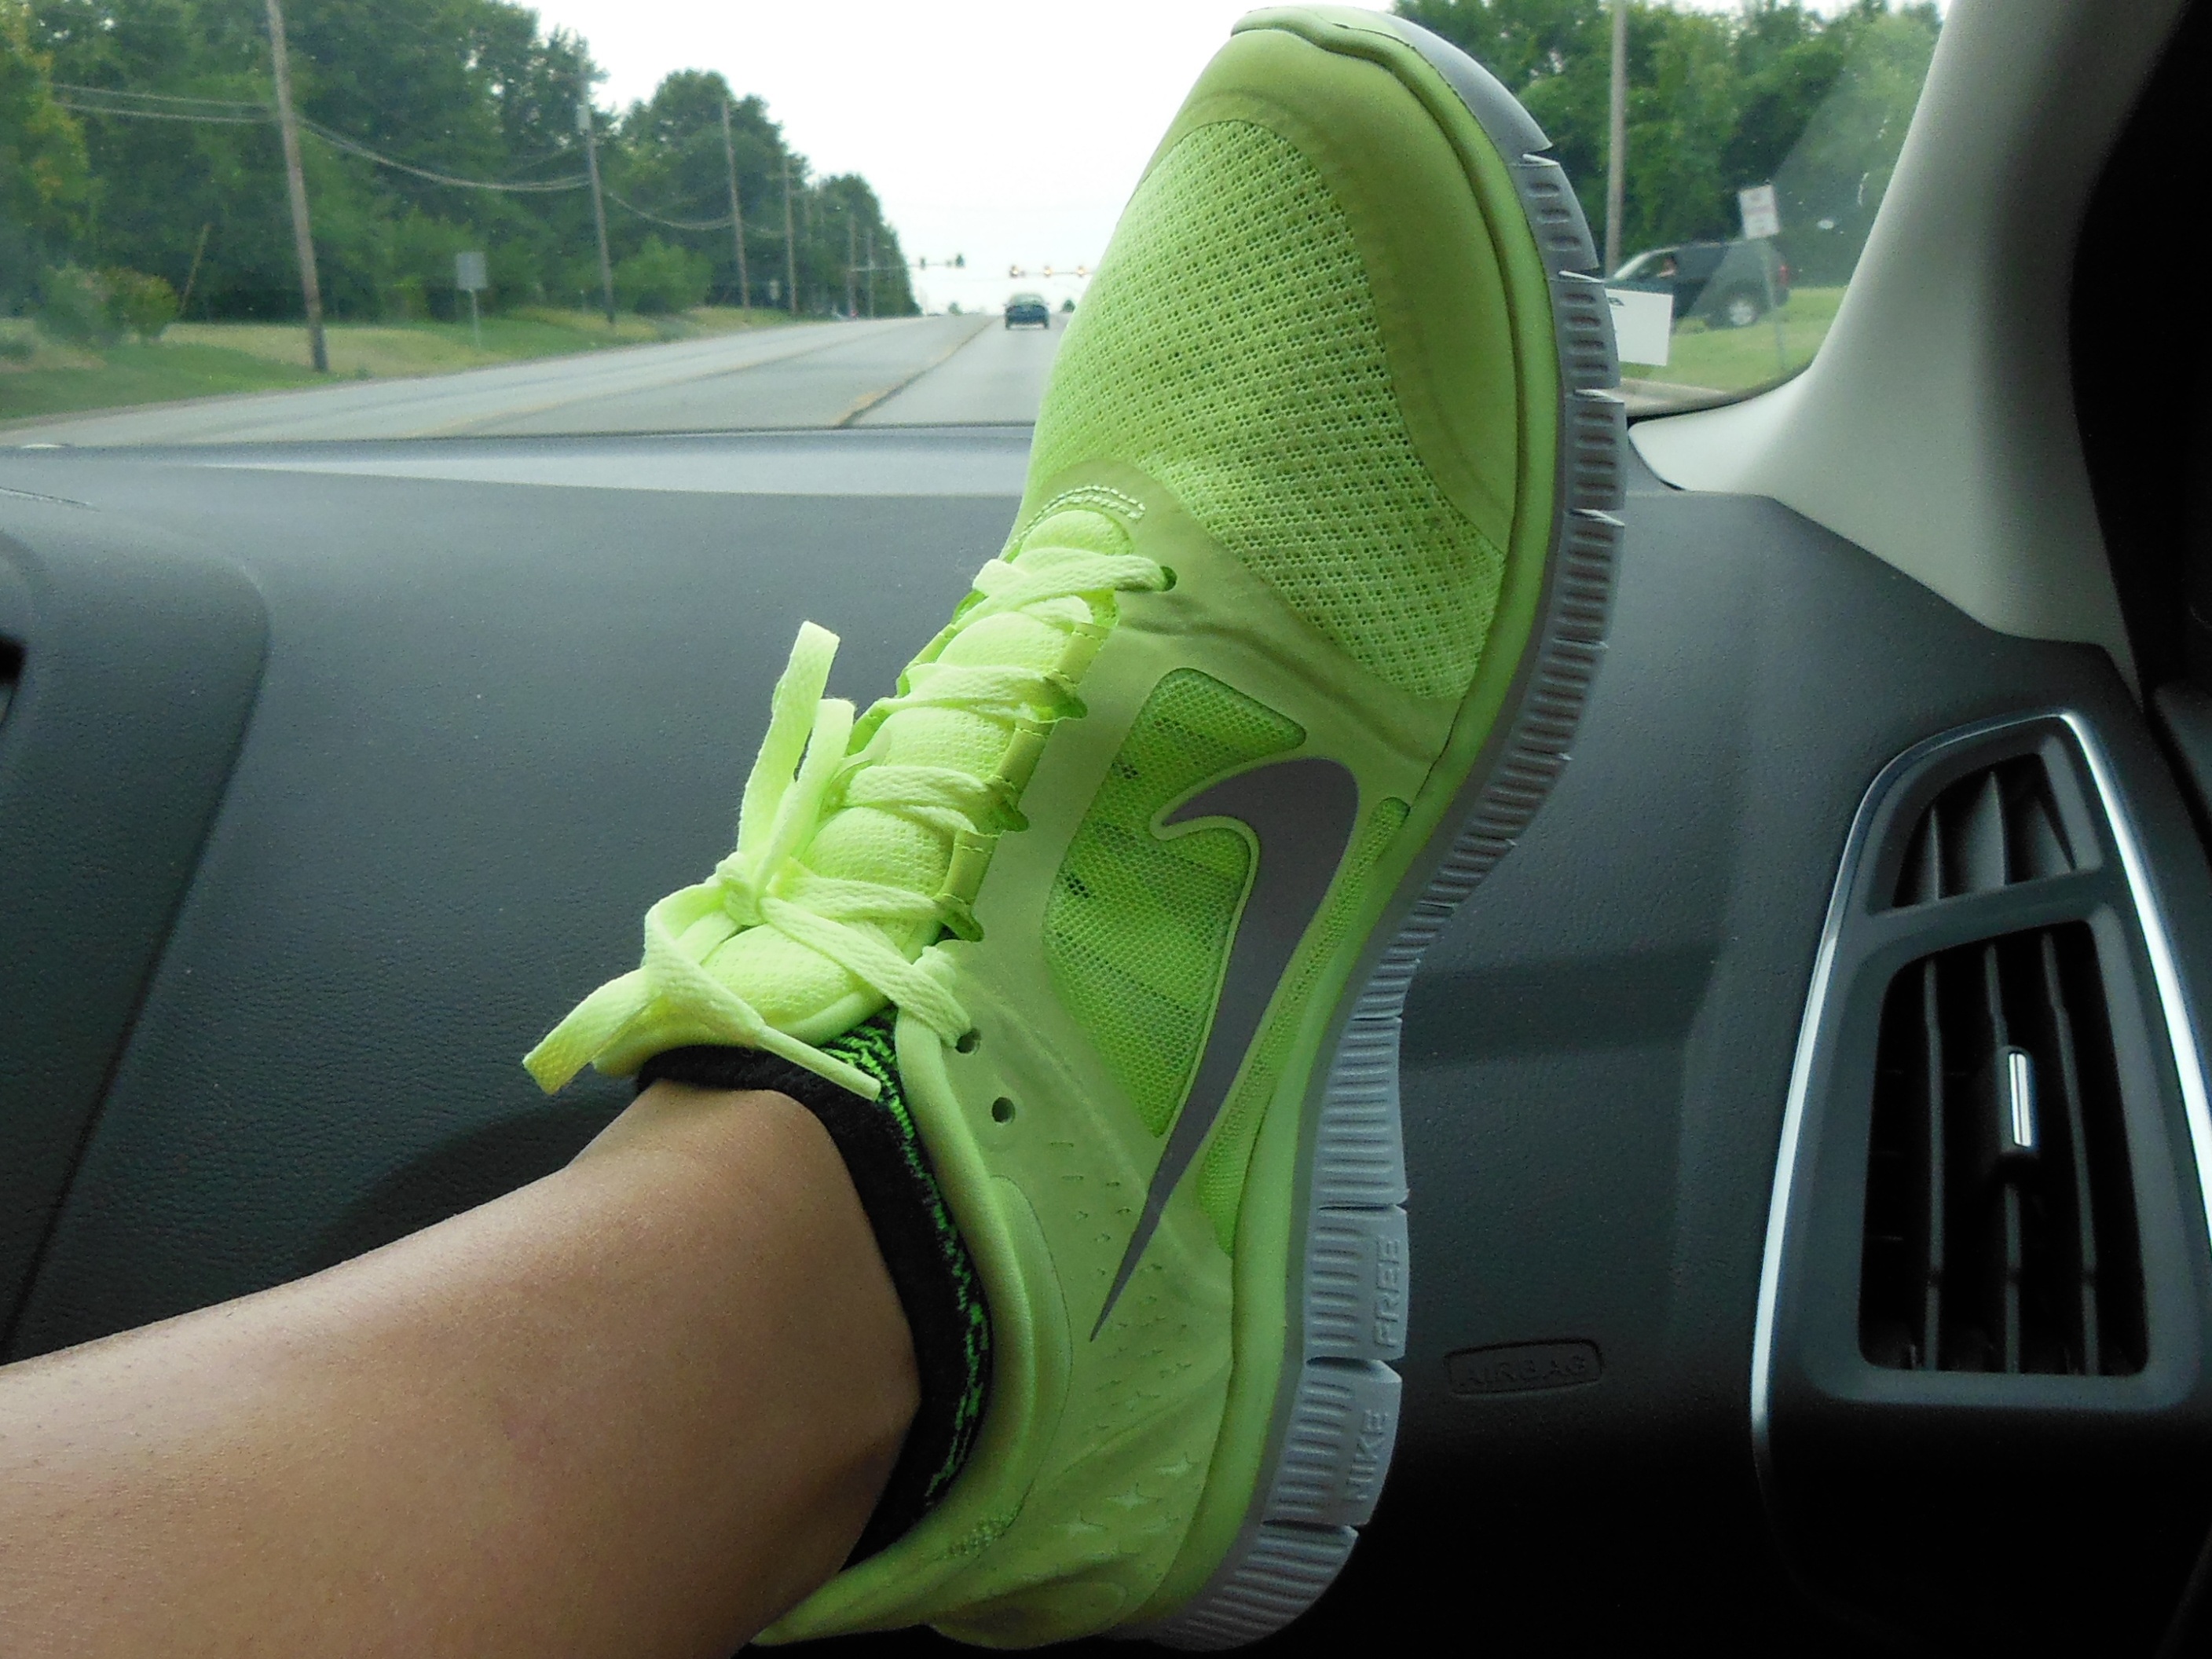
shoe, leg, green, foot, nike, arm, sneakers, footwear, automotive exterior, swoosh